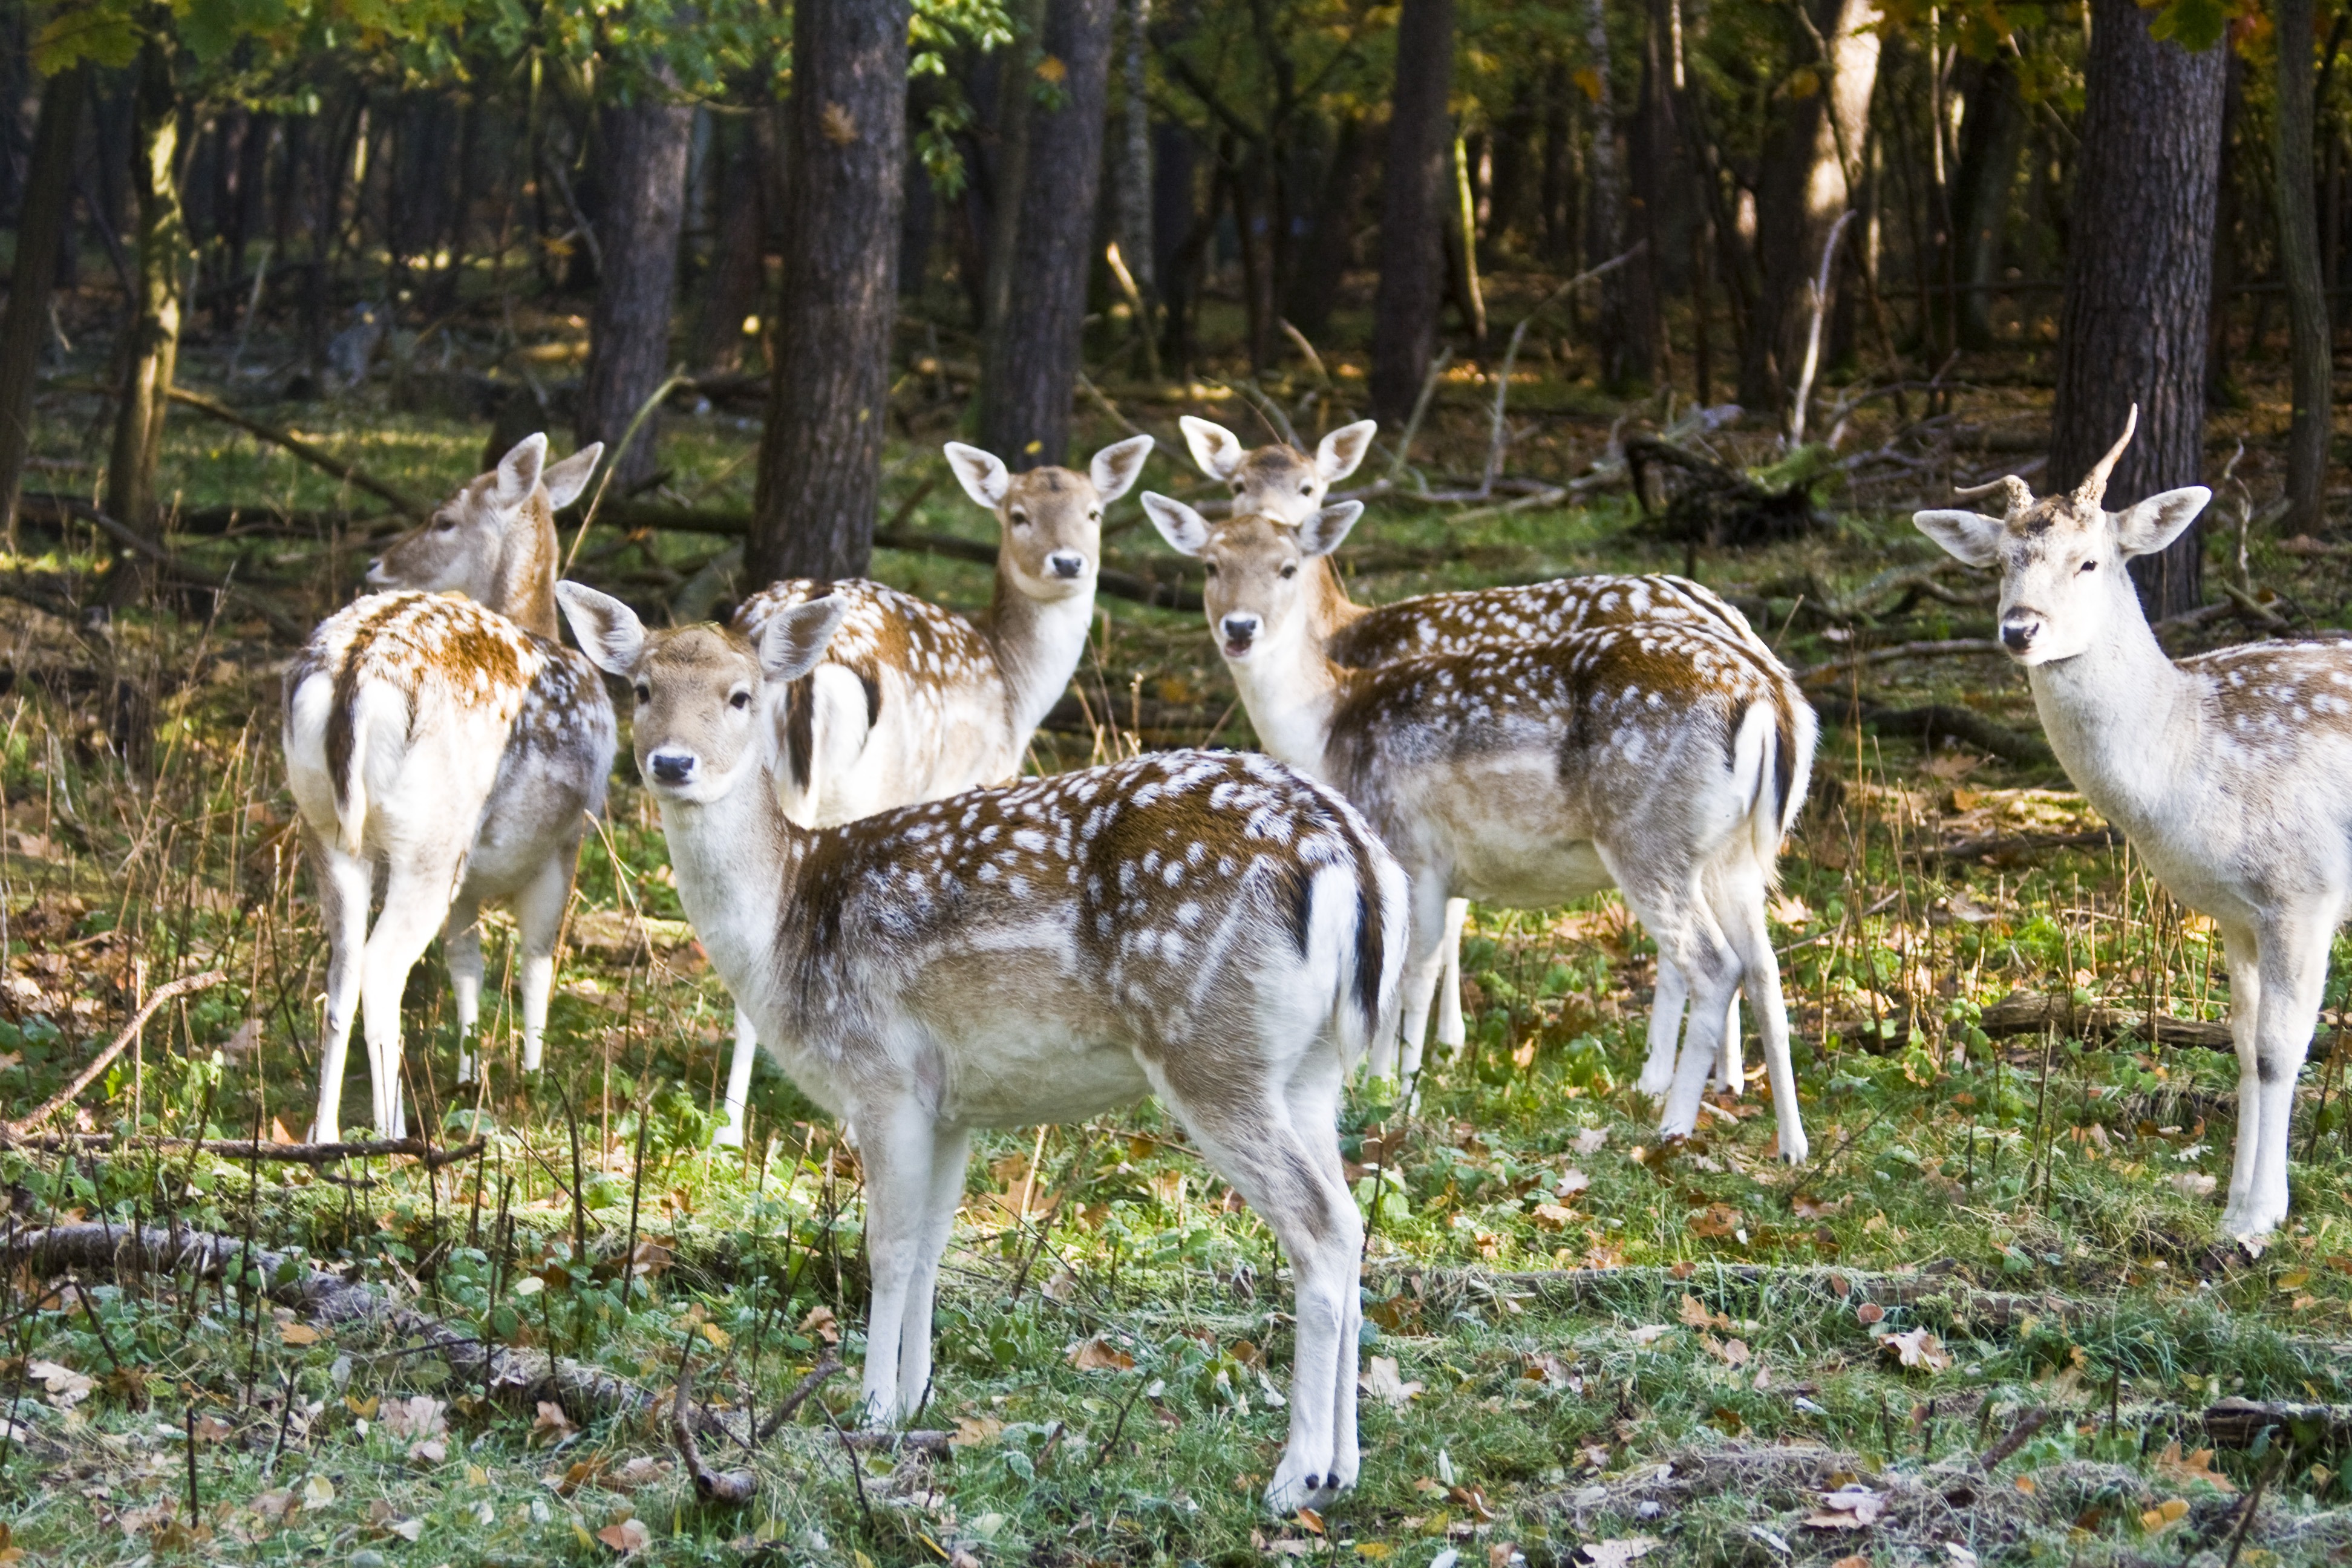
forest, flock, wildlife, wild, deer, zoo, mammal, fauna, vertebrate, hirsch, horns, fallow deer, autumn forest, wildlife park, white tailed deer